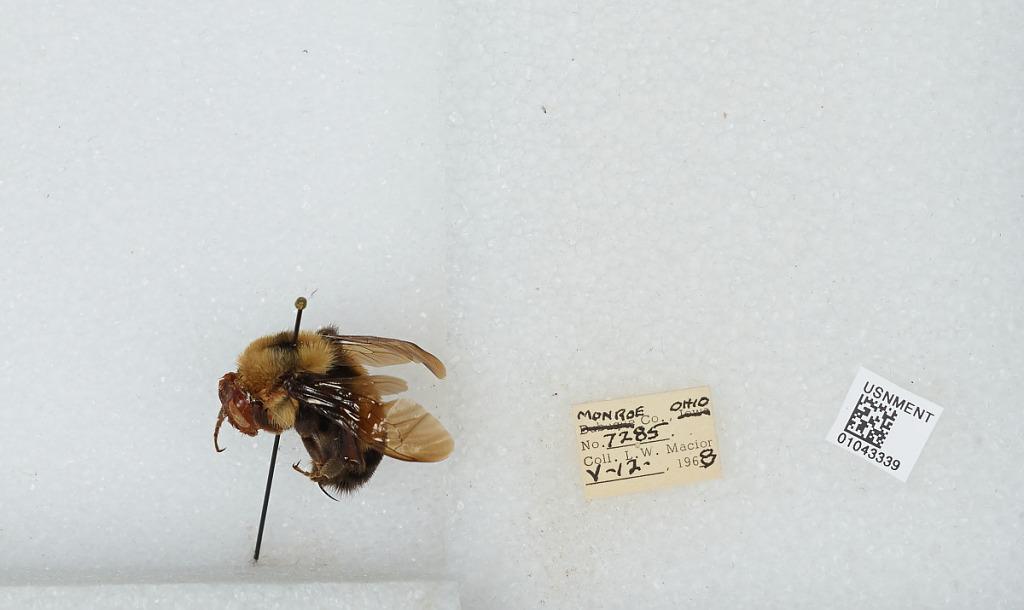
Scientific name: Bombus (Bombus) affinis Cresson
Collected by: L. Macior
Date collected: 1968-5-12
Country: United States
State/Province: Ohio
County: Monroe
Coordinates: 39.73, -81.08